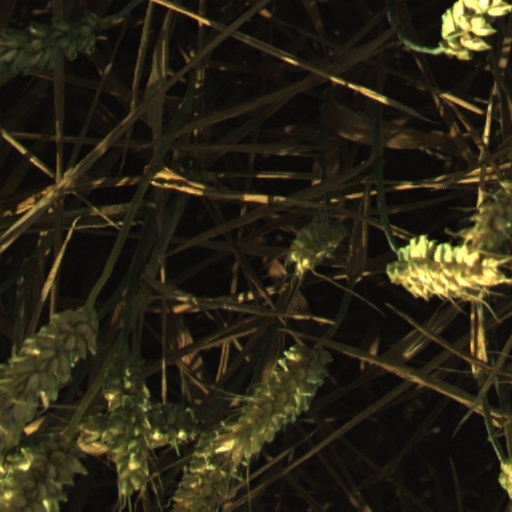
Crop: wheat